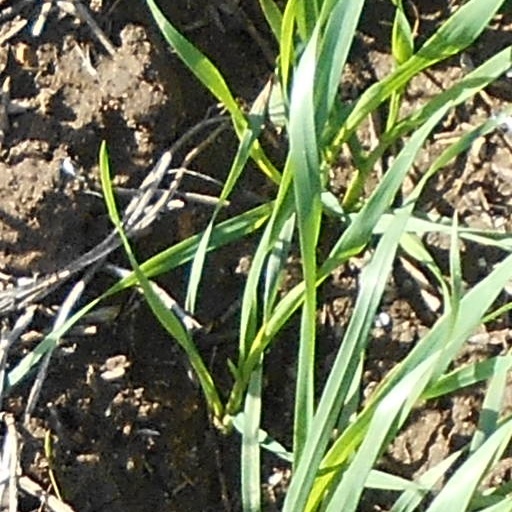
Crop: wheat